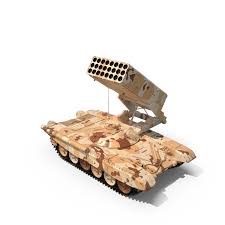
Label: Self Propelled Artillery